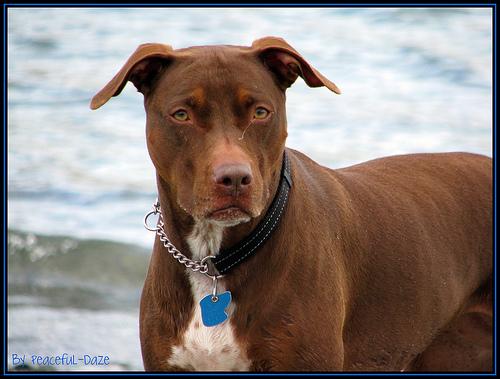
Breed: american pit bull terrier